Montgreenan

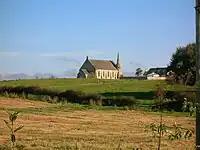
The old South Fergushill church at Benslie.

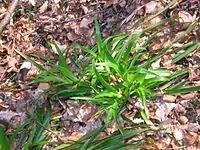
Greater Woodrush ("Luzula sylvatica")in Spring.

The Glasgow and South Western Railway built a station at Montgreenan which opened on 1 February 1878 and closed permanently to passengers on 7 March 1955. The station building is now a private residence. The house near the old entrance was the manse for the old Fergushill church at Benslie at one point and was previously used by the railway as a dwelling for their agent.